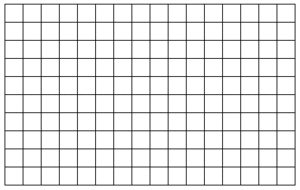
Un ramasse-miettes, ou récupérateur de mémoire, ou glaneur de cellules, est un sous-système informatique de gestion automatique de la mémoire. Il est responsable du recyclage de la mémoire préalablement allouée puis inutilisée.